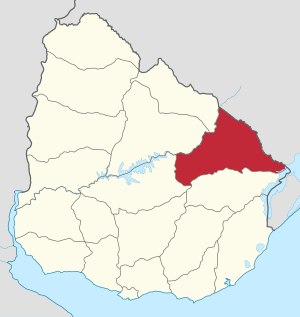
Cerro Largo
Cerro Largo-departementet i Uruguay
Cerro Largo er et af de 19 departementer i Uruguay. Departementet har et areal på 13.648 kvadratkilometer og et indbyggertal på 86.564